Le Ride

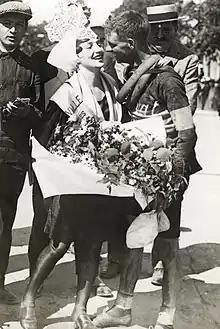
Hubert Opperman after the 6th stage

Le Ride is a film which recreates the 1928 Tour de France ride by the four-person Australasian team, and in particular of the New Zealander in their midst, Harry Watson. "The Amazing Race" host Phil Keoghan and his riding partner Ben Cornell completed the ride in 22 stages spread over 26 days to the original schedule in 2013. Keoghan's wife Louise Keoghan was the producer for the film, which premiered in Watson's home town Christchurch in July 2016.